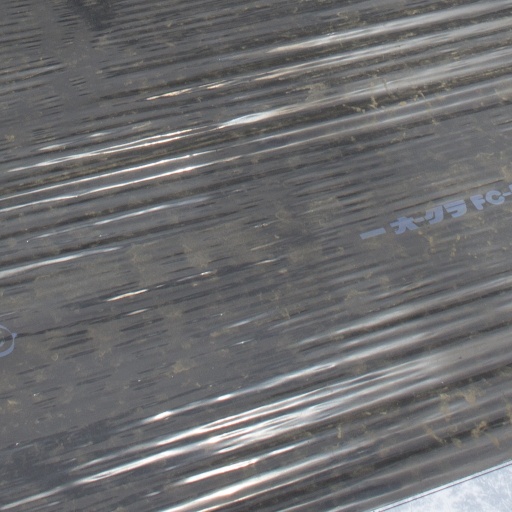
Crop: Jerusalem artichoke